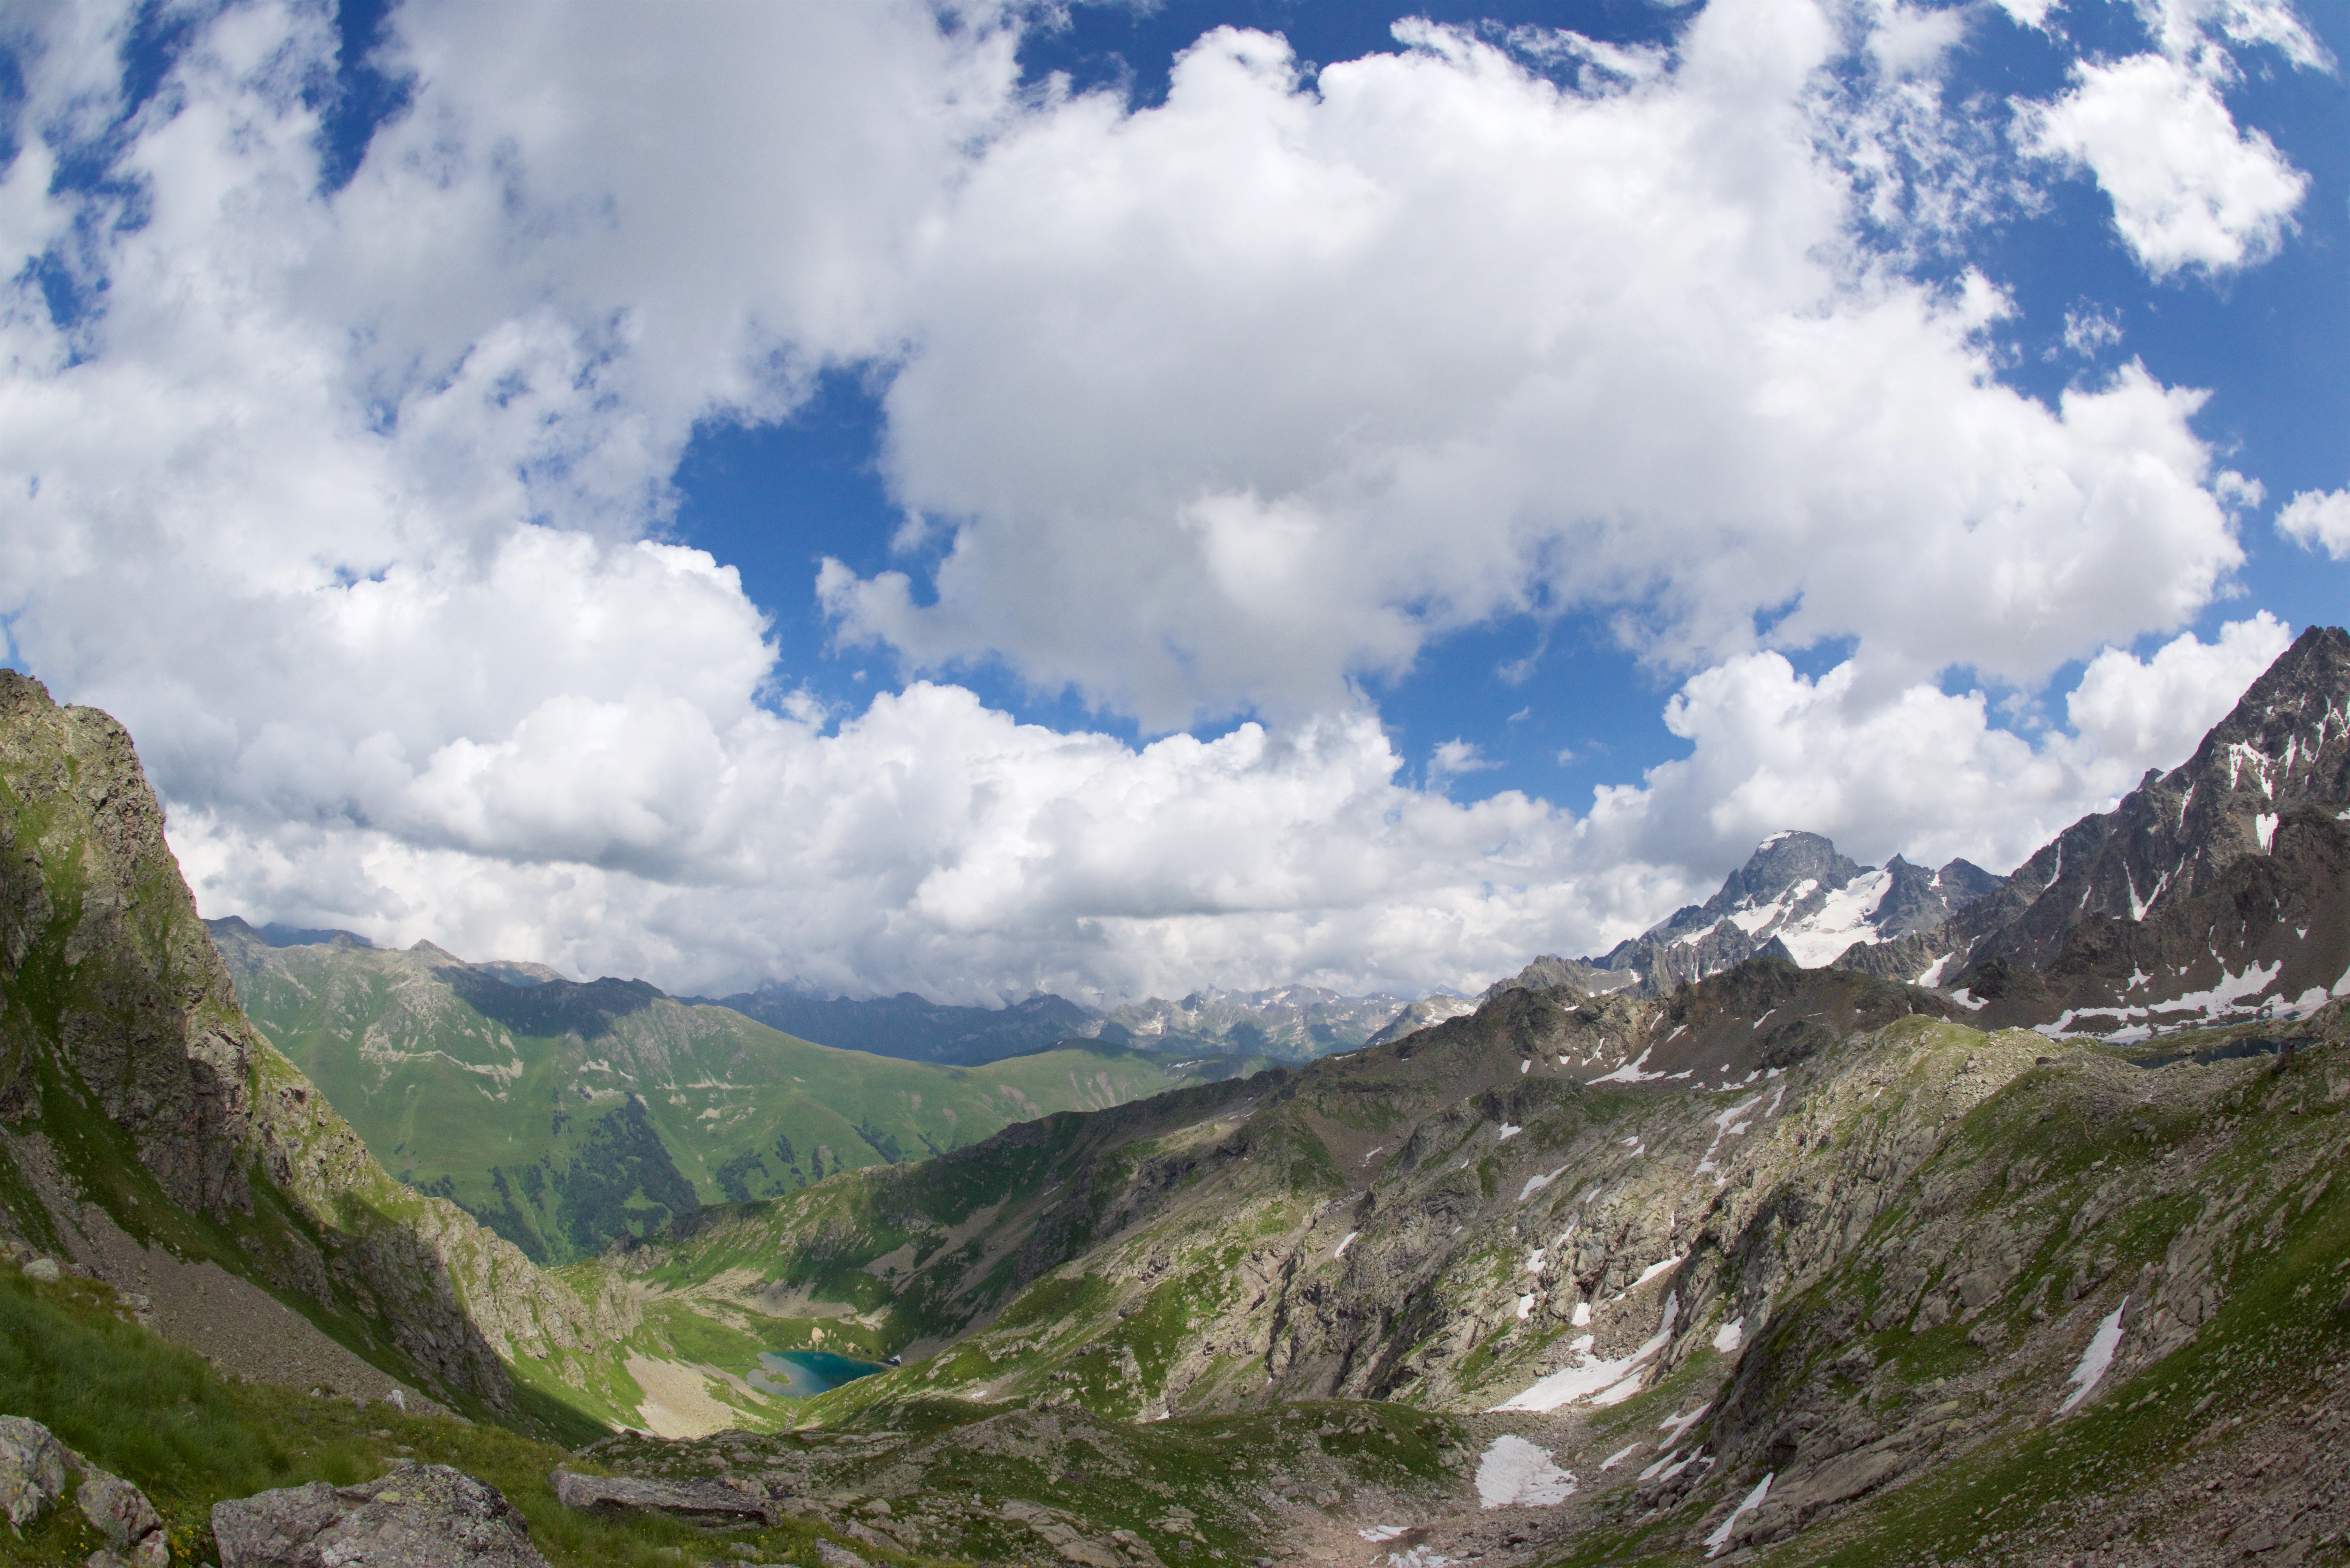
landscape, nature, walking, mountain, cloud, sky, meadow, hill, lake, valley, mountain range, fjord, highland, ridge, alps, plateau, fell, loch, landform, mountain pass, geographical feature, mountainous landforms